Møns Klint

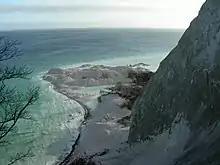
Møns Klint - after the 2007 Store Taler landslide

The chalk forming the cliffs consists of the remains of shells from millions of microscopic creatures (coccolithophores) which lived on the seabed over 70 million years ago. As a result of huge pressure from glaciers moving west, the terrain was compacted and pushed upwards, forming a number of hills and folds. When the ice melted at the end of the last ice age about 11,000 years ago, the cliffs emerged. They form part of the same deposits as the cliffs of Rügen, Germany, on the other side of the Baltic. Today, it is possible to find fossils of various types of shellfish as the sea continues to erode the chalk.